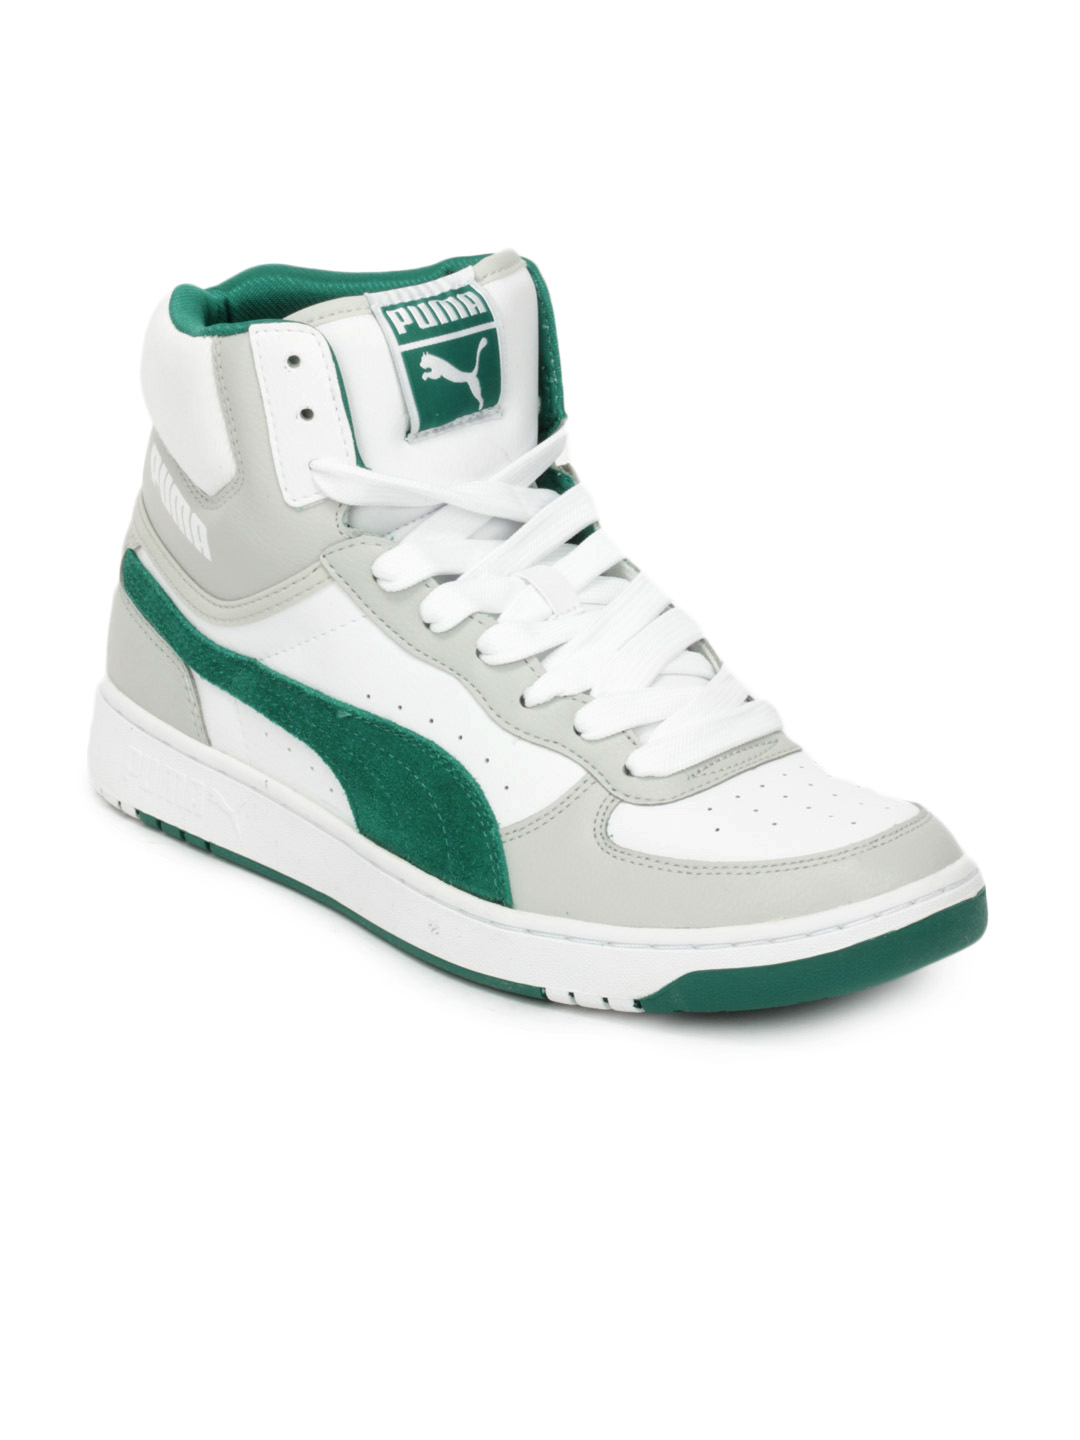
Puma Men White Contest Hi Shoes
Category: Footwear / Shoes / Casual Shoes
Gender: Men
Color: White
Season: Summer 2012
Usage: Casual